Pat Ryan (politician)

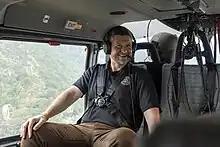
Ryan being given an aerial tour of West Point, New York, after the July 2023 Northeastern United States floods

After Delgado resigned from Congress on May 25, 2022, to become lieutenant governor of New York, Ryan announced that he would run in the special election to succeed Delgado. Ryan was chosen as the Democratic nominee on June 9 at a meeting of Democratic county party chairs.